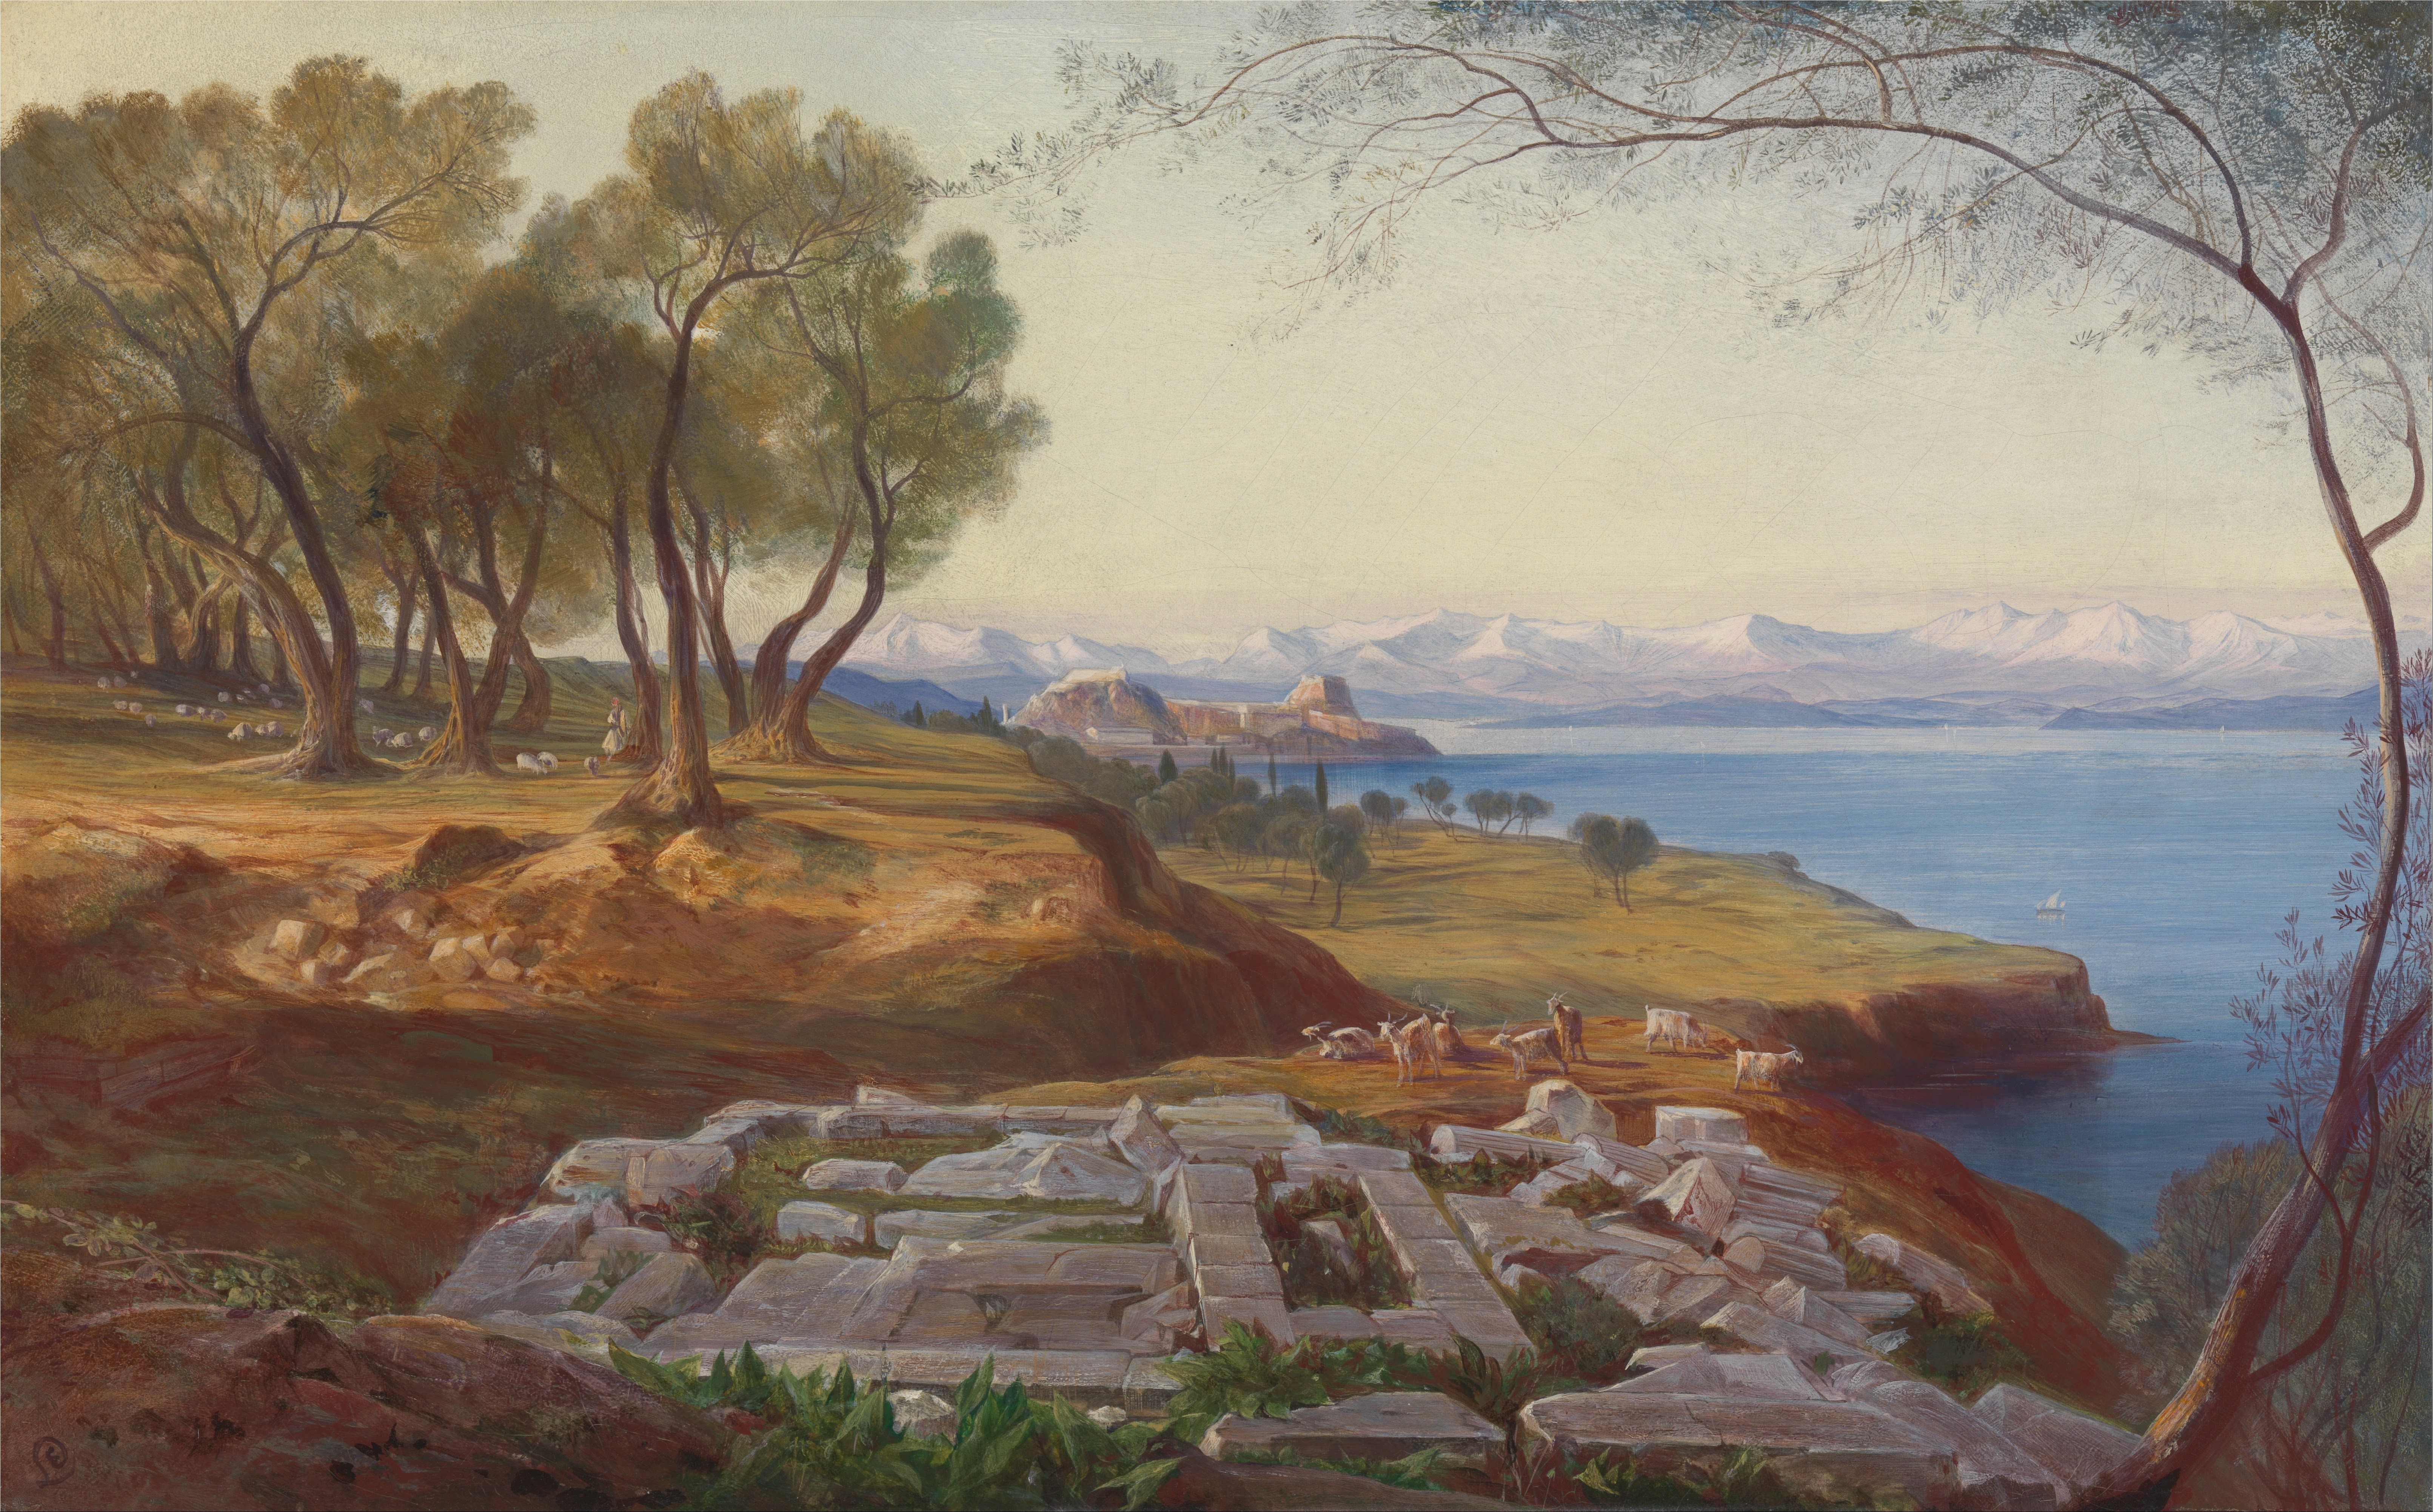
man, landscape, coast, water, nature, sky, morning, lake, summer, spring, artistic, savanna, painting, trees, rocks, outside, goats, clouds, mountains, ruins, wetland, foundation, oil on canvas, atmospheric phenomenon, edward lear